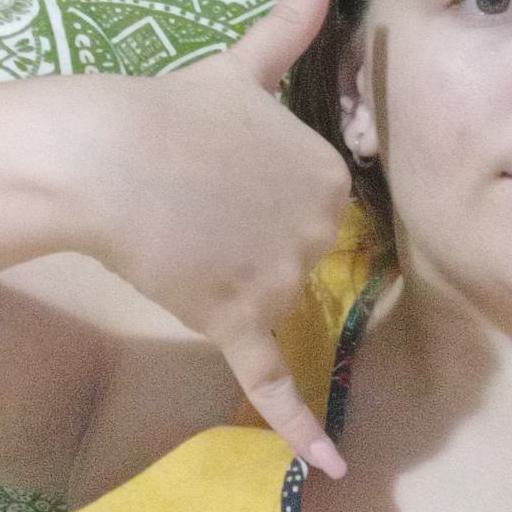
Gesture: call